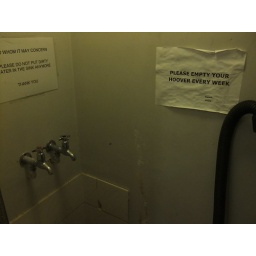
Please do not put dirty water in the sink anymore.Thank You